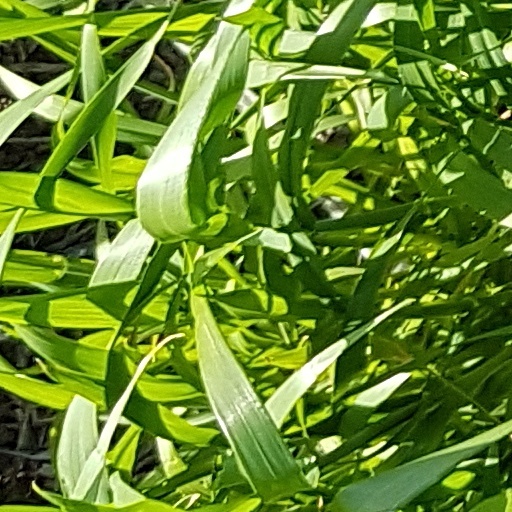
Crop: wheat